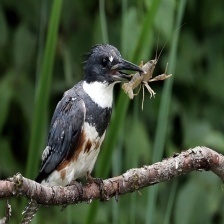
Species: BELTED KINGFISHER
Scientific name: MEGACERYLE ALCYON